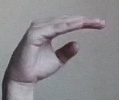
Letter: jeem